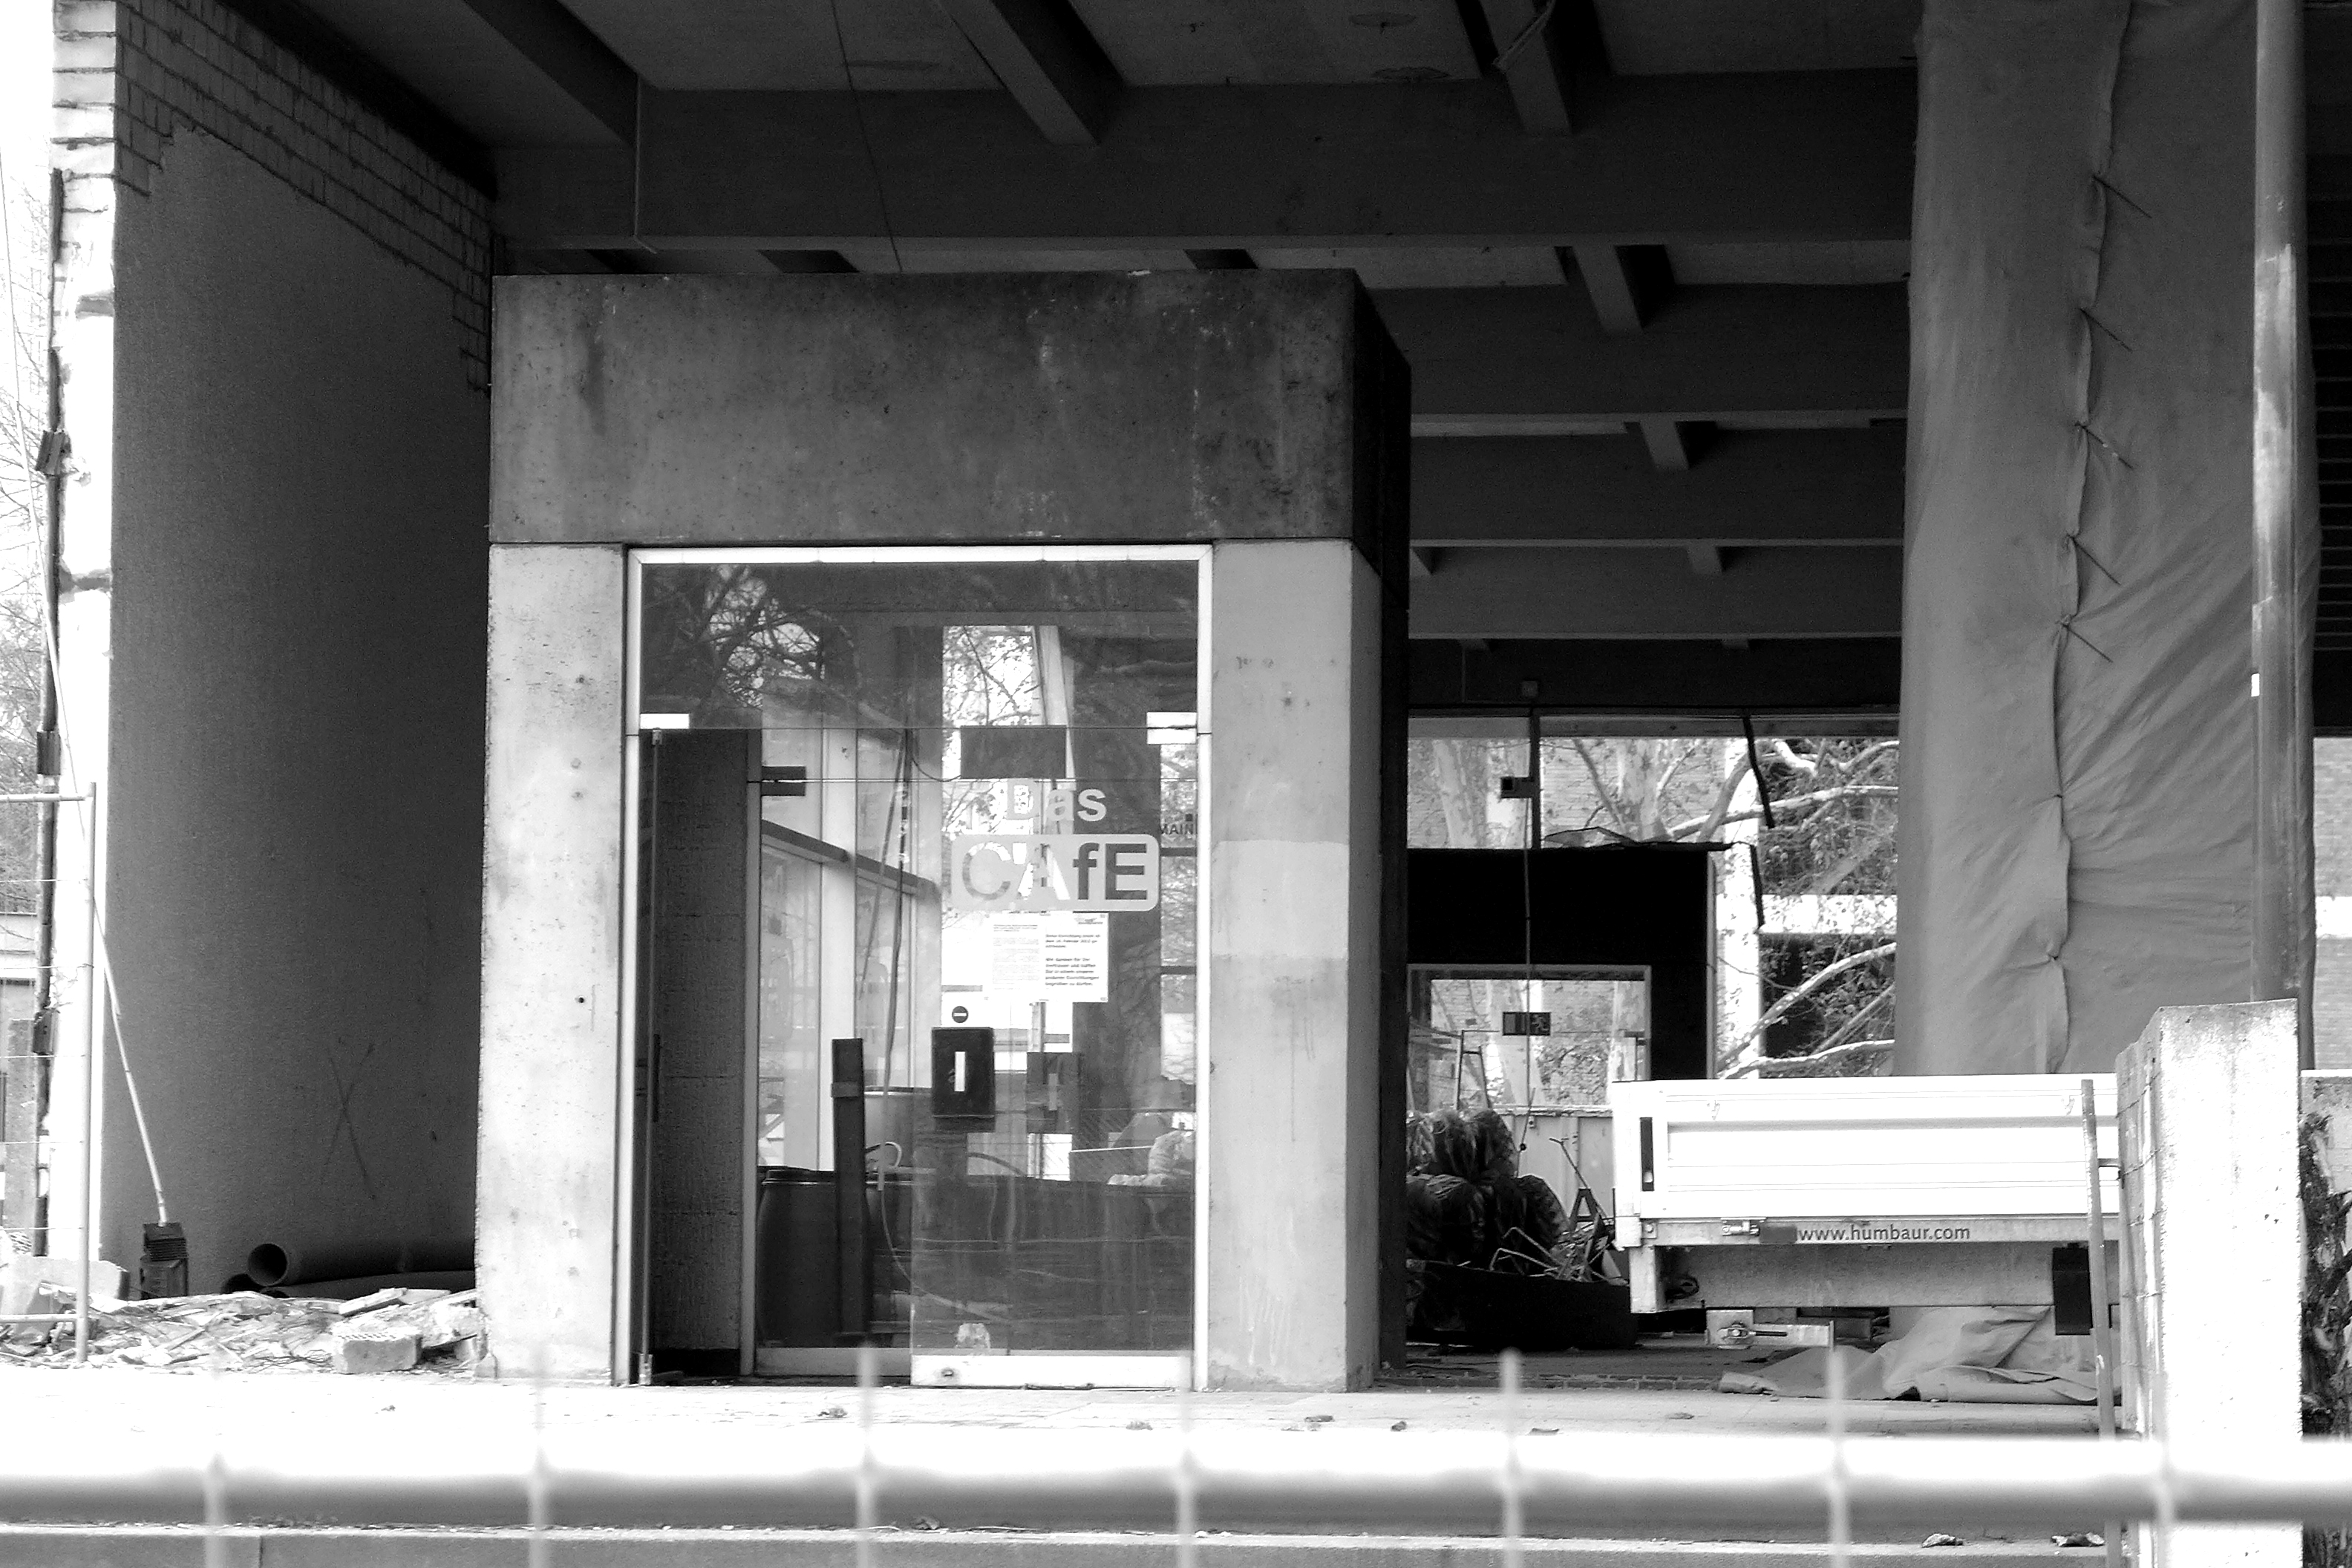
black and white, architecture, road, white, street, photography, window, color, black, monochrome, interior design, bw, blackandwhite, blackwhite, design, university, photograph, alemania, allemagne, sw, schwarzweiss, schwarzweis, shape, germania, schwarzweissfotografie, schwarzweisfotografie, afeturm, universityfrankfurt, universityoffrankfurt, afetower, universit t, universit tfrankfurt, urban area, monochrome photography